Calcium aluminates

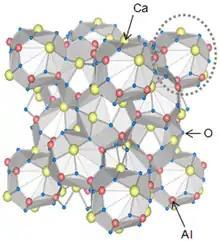
Crystal structure of dodecacalcium hepta-aluminate, 12CaO·7AlO.

Calcium aluminates are a range of materials obtained by heating calcium oxide and aluminium oxide together at high temperatures. They are encountered in the manufacture of refractories and cements.